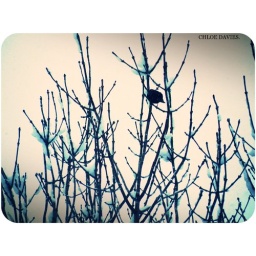
cute little bird in the tree :)